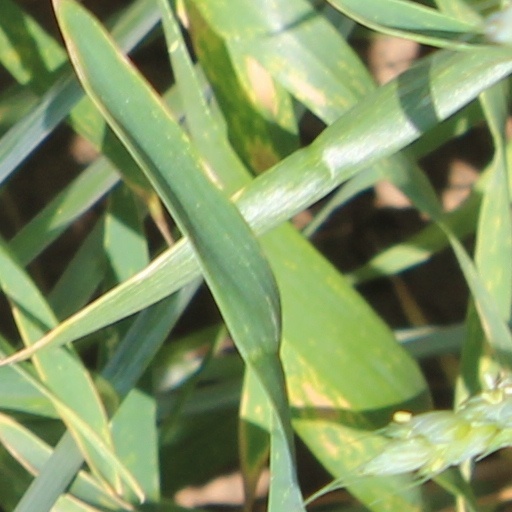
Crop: wheat